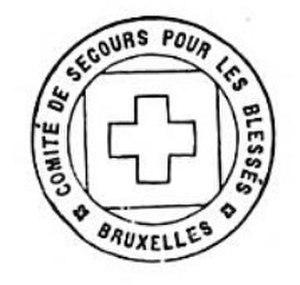
Sigle du Comité de Secours pour les Blessés (de guerre) Bruxelles 1864. Ce Comité est la base de la future Croix-Rouge de Belgique.Français
La Croix-Rouge de Belgique ou CRB fut fondée le 4 février 1864. Tout en garantissant le respect des sept principes fondamentaux du Mouvement international de la Croix-Rouge et du Croissant-Rouge, elle est reconnue en Belgique comme société de secours volontaire, autonome, auxiliaire des pouvoirs publics et des services de santé militaires conformément à la première Convention de Genève.